Canoe Brook Historic District

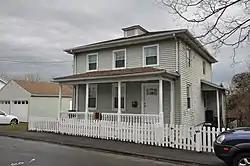

The Canoe Brook Historic District encompasses a small but ethnically diverse residential area west of the center of Branford, Connecticut, which exhibits more than 200 years of architectural history. It extends from Cherry Hill Road in the north to Bradley Street in the south, including portions of Main Street, Home Place, and North Harbor Street. It was listed on the National Register of Historic Places in 2002. The district takes its name from Canoe Brook, a waterway now largely built over by North Main Street and other construction.